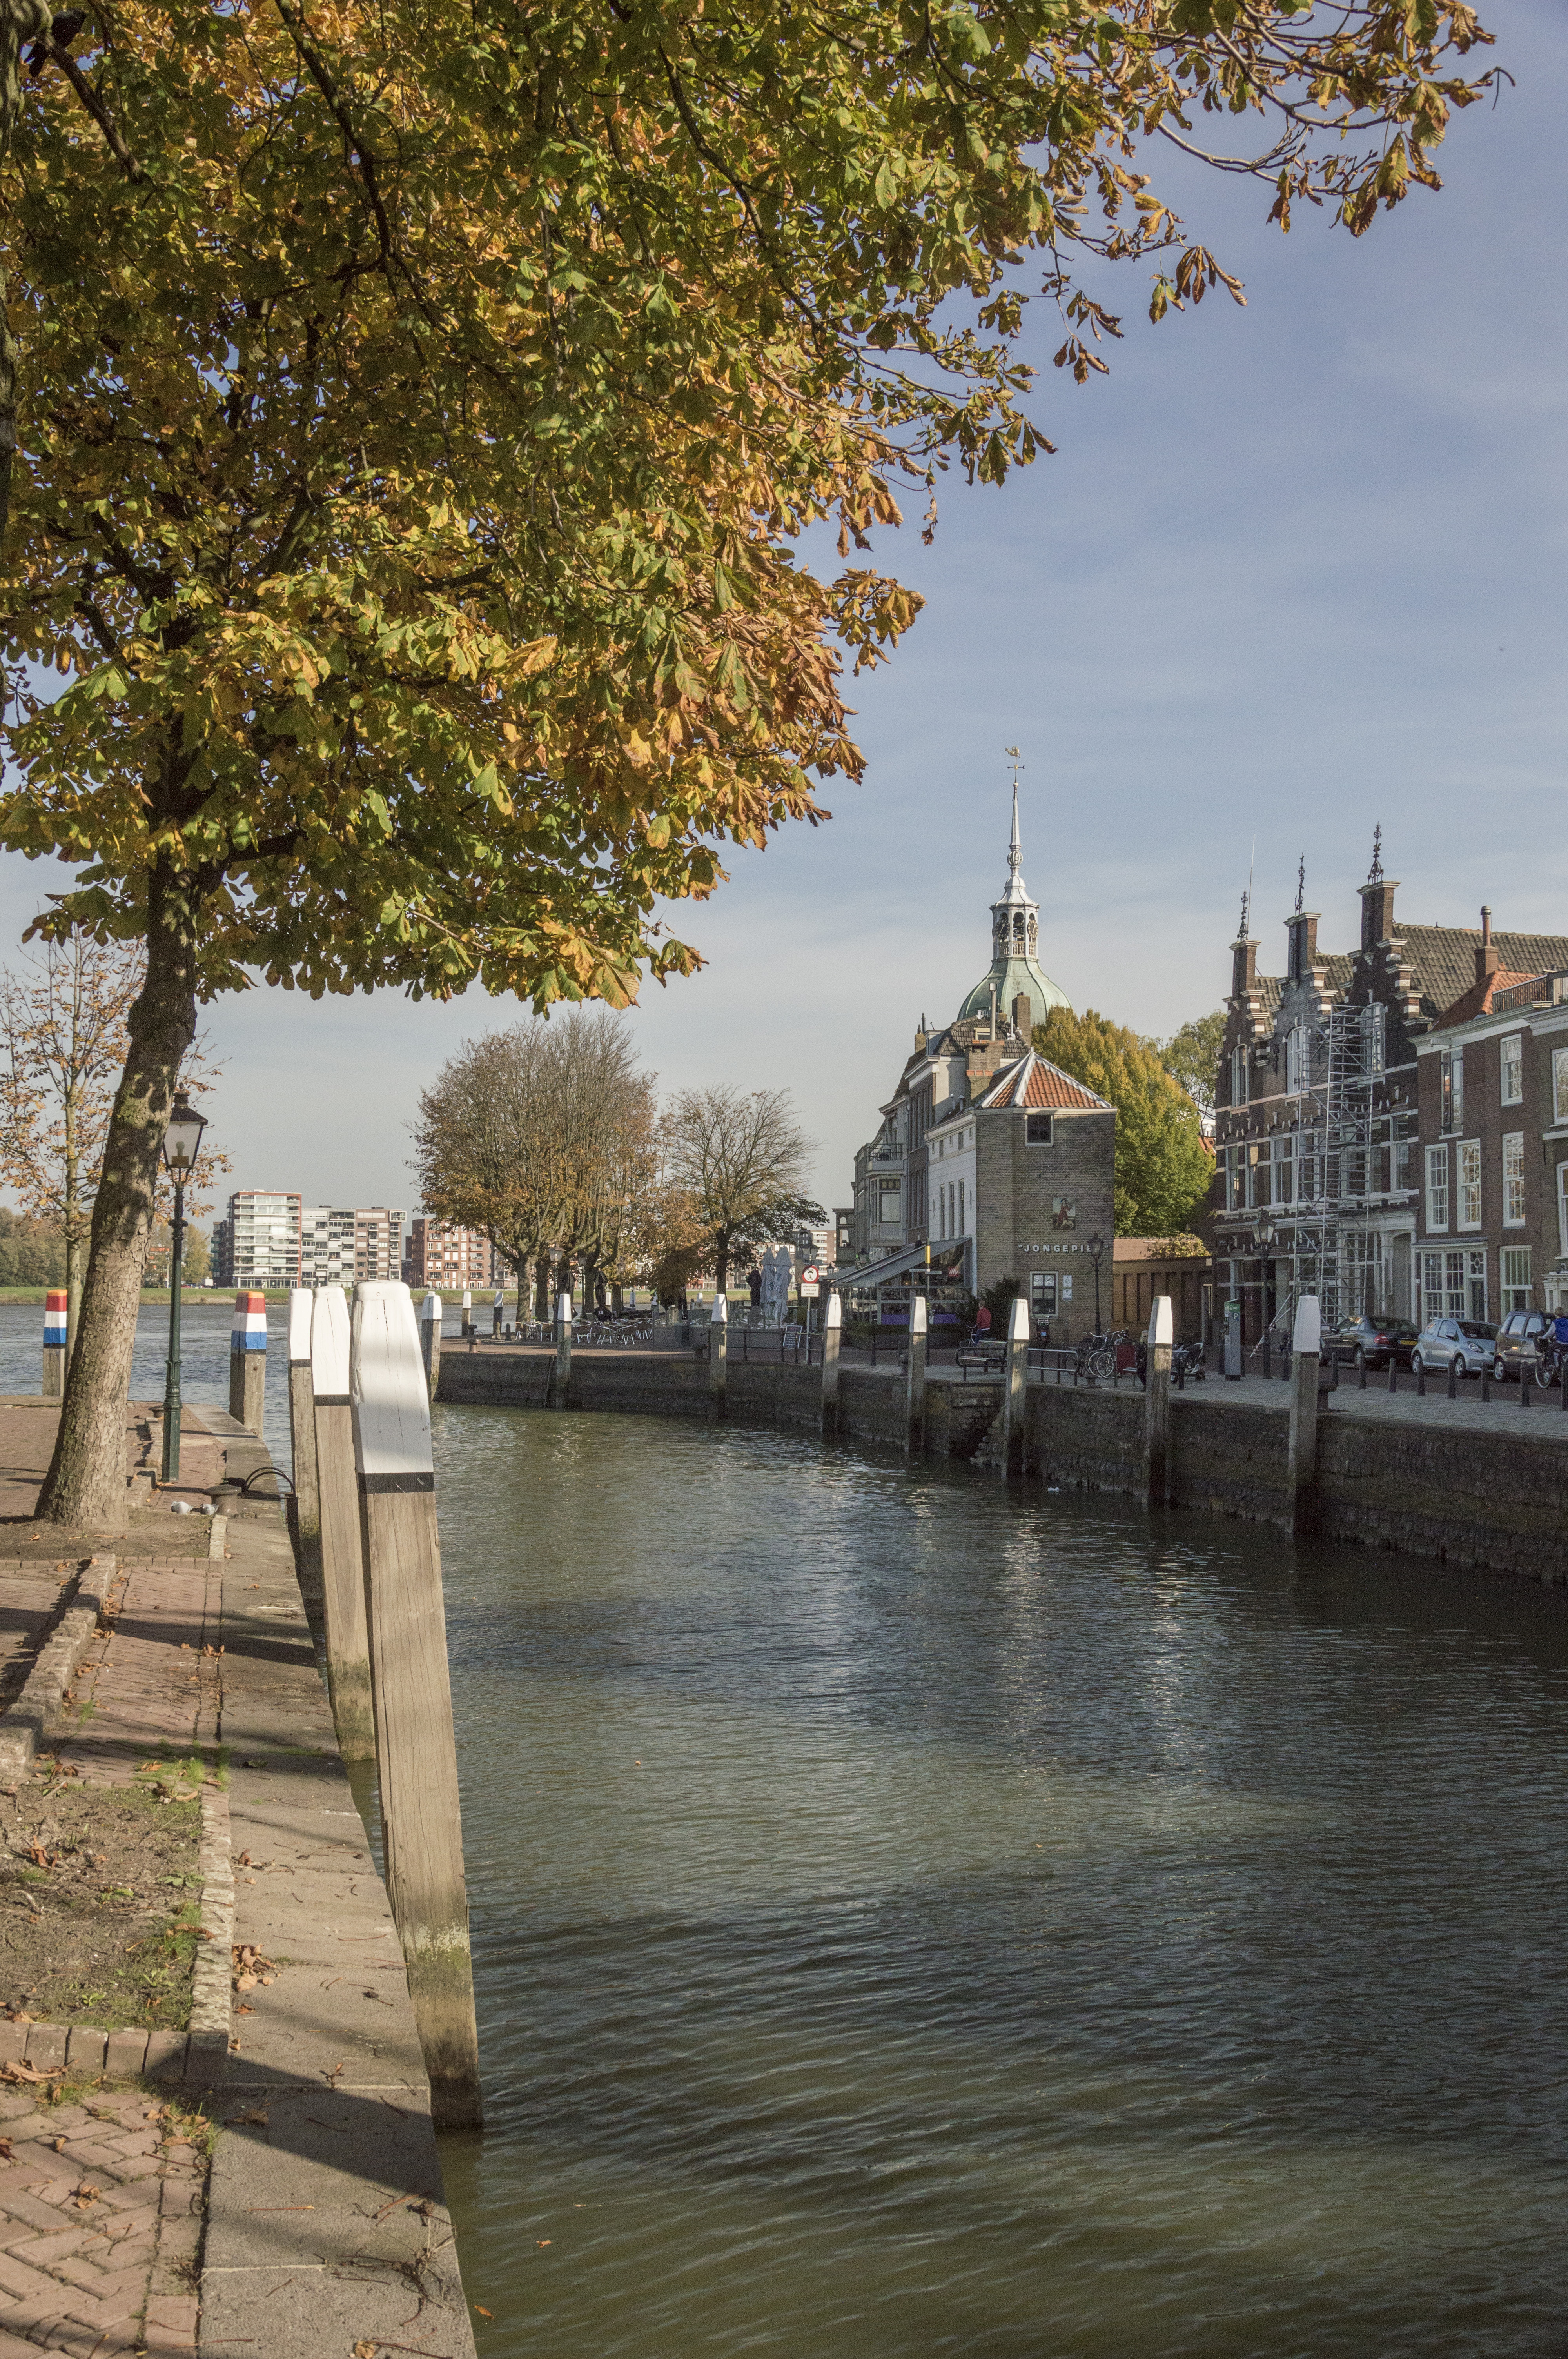
tree, water, outdoor, architecture, photography, morning, town, van, building, river, canal, walkway, photo, cityscape, reflection, autumn, nikon, historic, waterfront, season, waterway, body of water, holland, nederland, haven, netherlands, dutch, outdoorphotography, picture, photograph, fotos, foto, fotografie, urbanphotography, oever, geheugen, watercourse, paulvandevelde, pdvandevelde, padagudaloma, dordrecht, stadsfotografie, nederlandinfotos, historisch, urbanfotografie, stadswandeling, architectuur, pvdvfotografie, pdvandeveldedordrecht, diep, rondjedordt, dedordtevaer, dutchphotography, nederlandsefotografie, dutchphotogaraphy, totallydutch, fotografienederland, hollandsefotografie, fotografieholland, wolwevershaven, dordtmonumenteel, fotosdordrecht, fotosvandordrecht, erfgoedcentrumdiep, openmonumentendag, kuipershaven, damiatebrug, groothoofd, landform, geographical feature